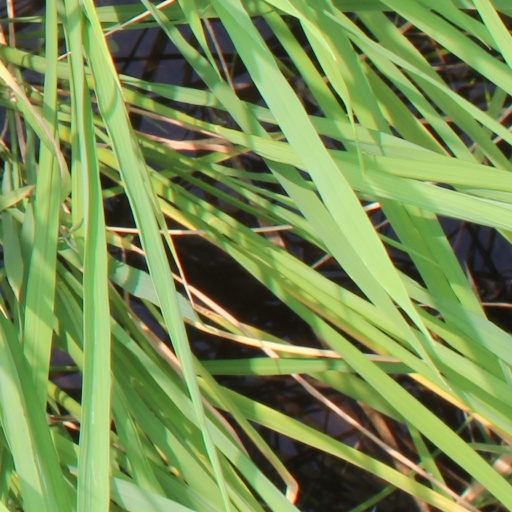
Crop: rice